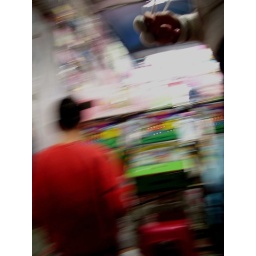
game machine in night market